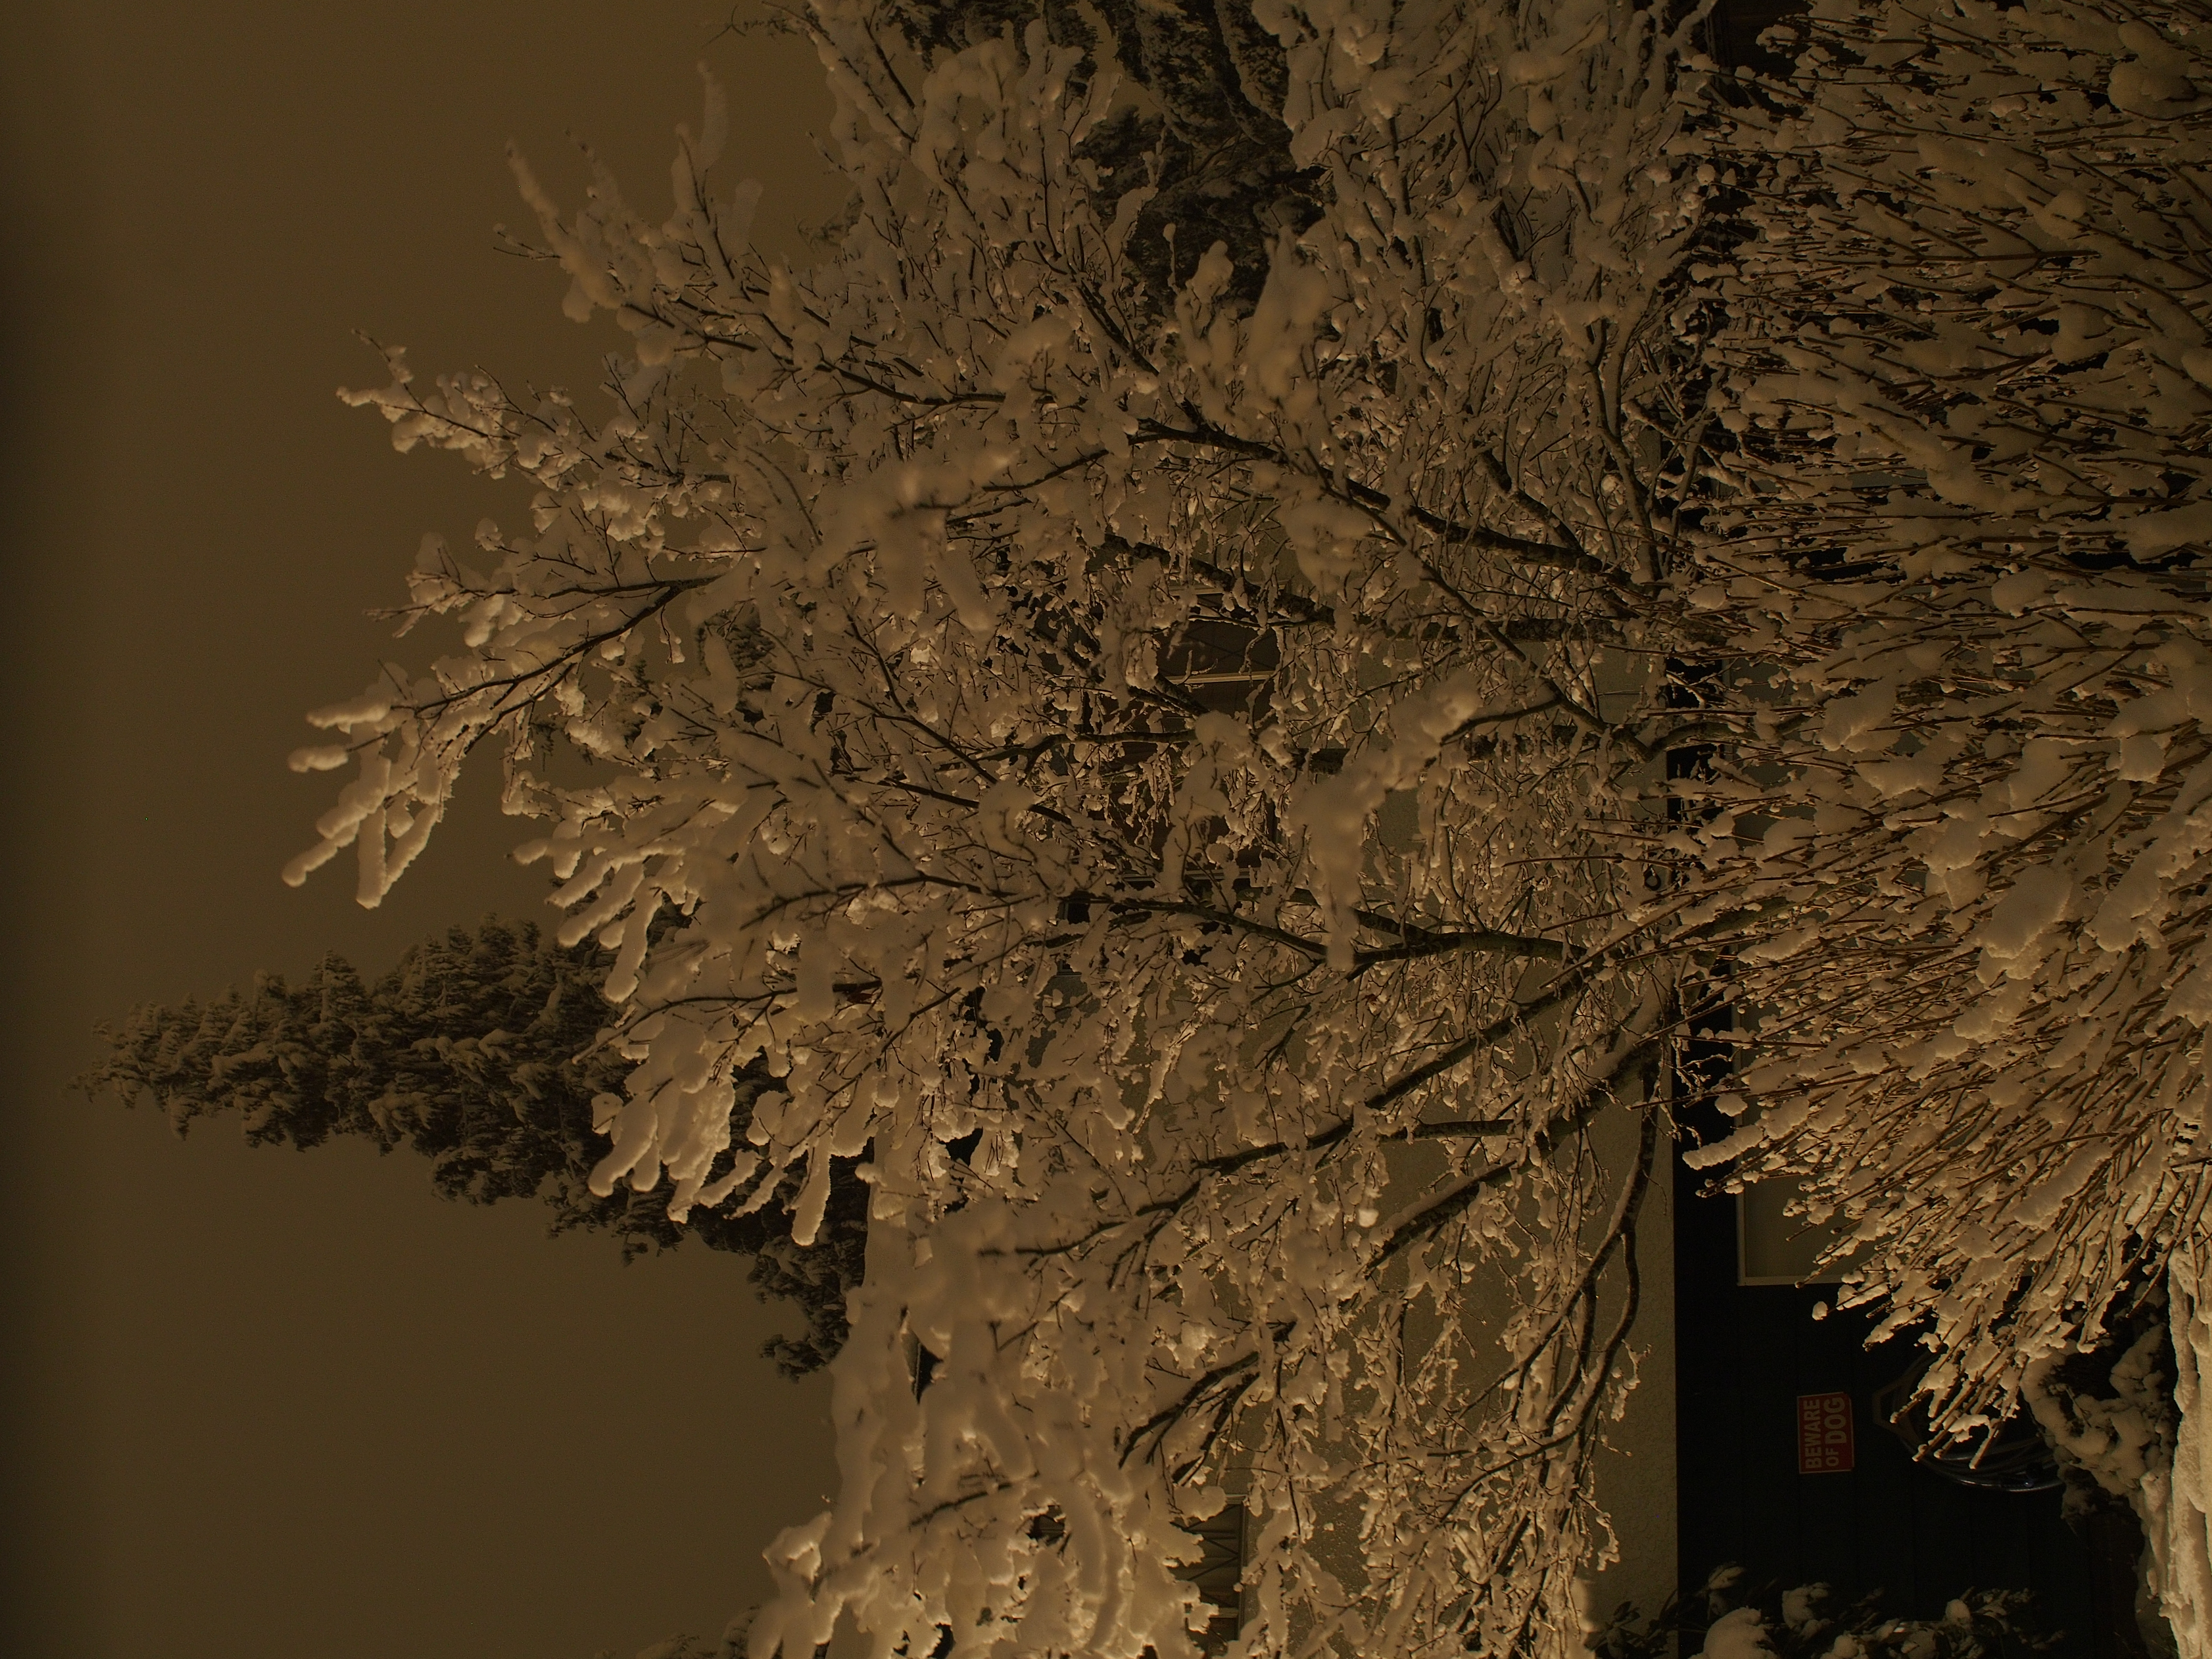
tree, branch, snow, winter, plant, leaf, flower, frost, soil, season, olympus, sigma, f28, 30mm, epl5, woody plant